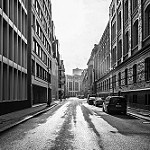
Label: street